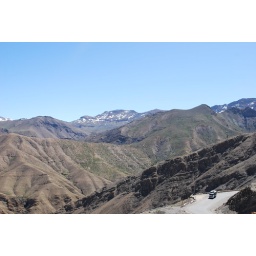
Navigating the narrow, windy roads in the Atla mountains